Tourism in Pakistan

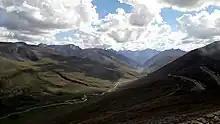
Babusar Top in Lulusar and Dudipatsar National Park, Kaghan Valley

Major tourist attractions in Pakistan include the ruin of Mohenjo-daro and Harappa, the Himalayan hill stations. Pakistan is home to several mountain peaks over , including K2, which draw adventurers and mountaineers from around the world. The north of Pakistan has many old fortresses, ancient architecture and the Hunza and Chitral valleys, which are home to small Kalash communities and Fairy Meadows, and the Diamer District of Gilgit Baltistan. Punjab province has the historic city of Lahore, Pakistan's cultural capital, with many examples of Mughal architecture such as Badshahi Masjid, Shalimar Gardens, Tomb of Jahangir and Lahore Fort.